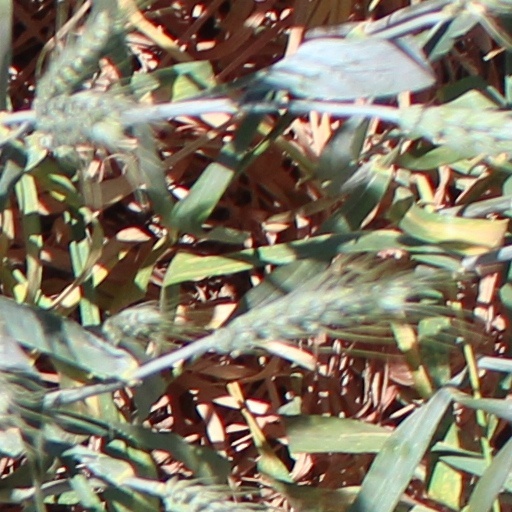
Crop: wheat